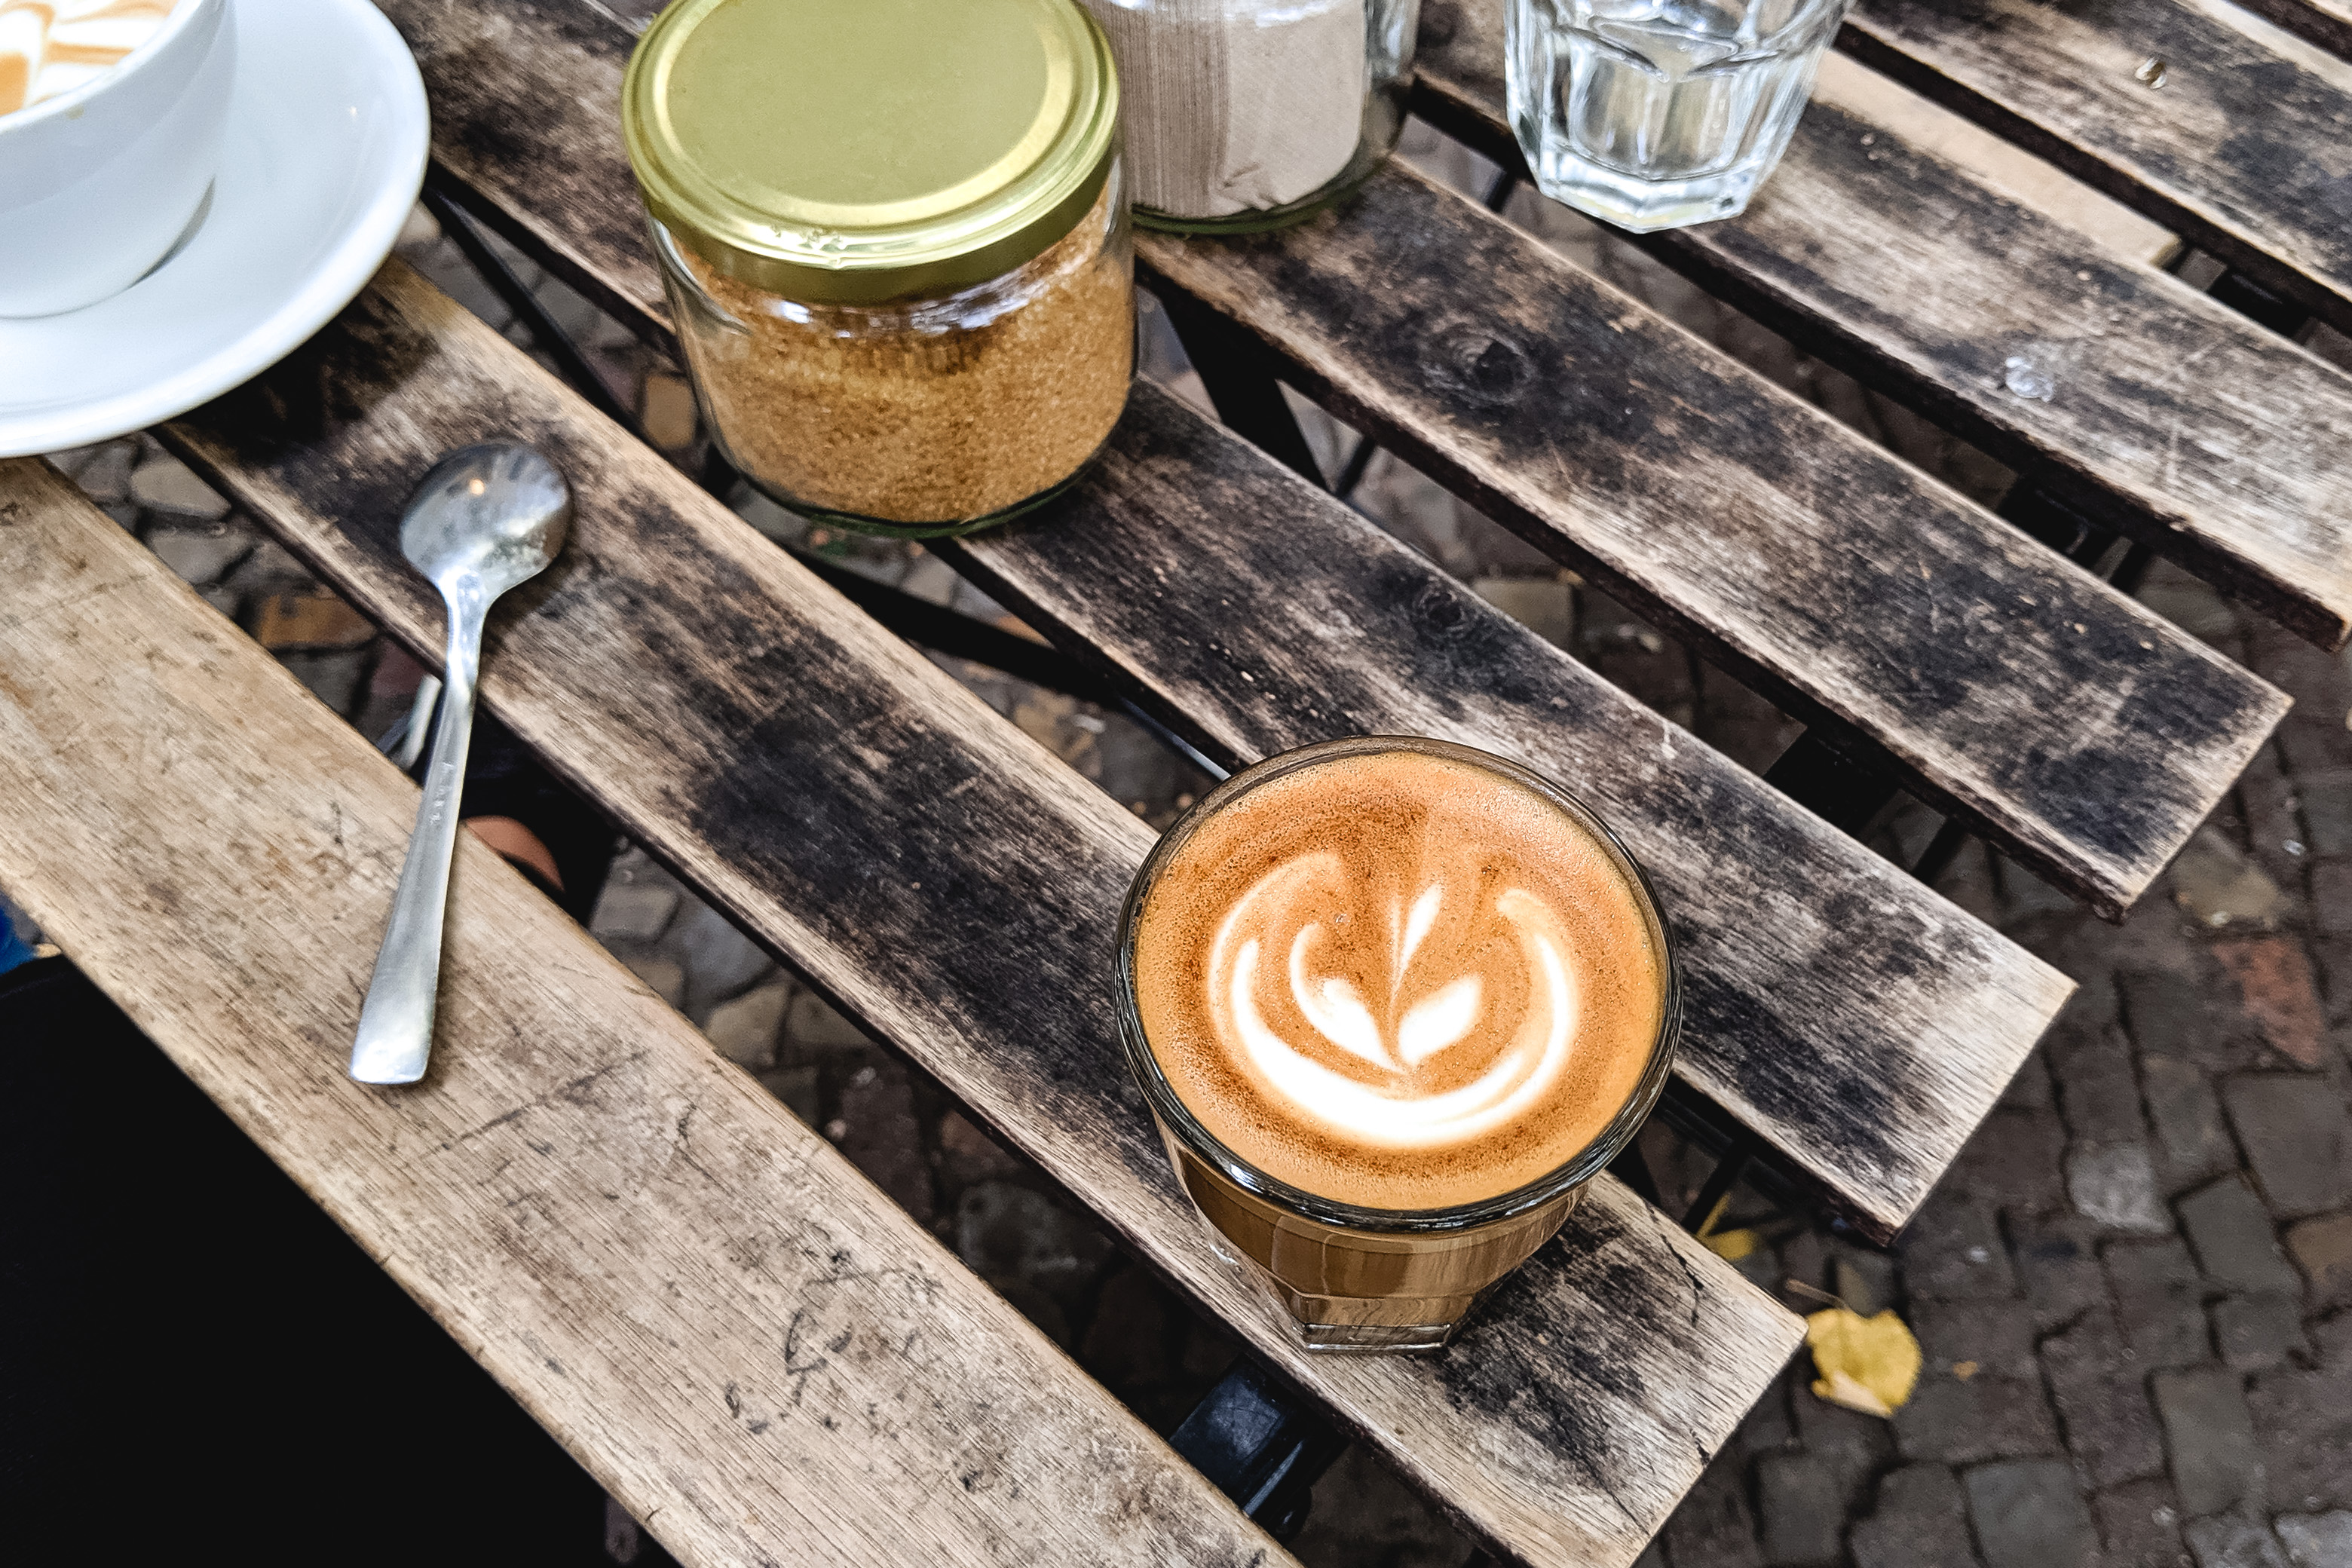
latte, cortado, cafe au lait, caff macchiato, coffee, flat white, food, cappuccino, drink, caffeine, cuisine, wood, table, white coffee, ingredient, ristretto, dish, coffee cup, espresso, coffee milk, latte macchiato, breakfast